History of Boeing

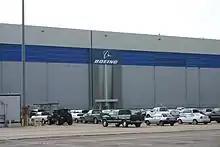
In 2012, Boeing announced it would close its facility in Wichita, Kansas (pictured).

Boeing launched the 777 Freighter in May 2005 with an order from Air France. The freighter variant is based on the −200LR. Other customers include FedEx and Emirates. Boeing officially announced in November 2005 that it would produce a larger variant of the 747, the 747-8, in two versions, commencing with the Freighter version with firm orders for two cargo carriers. The second version, named the Intercontinental, is for passenger airlines. Both 747-8 versions feature a lengthened fuselage, new, advanced engines and wings, and the incorporation of other technologies developed for the 787.